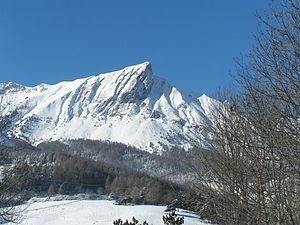
photo du Pic d'Aiguille en hiver